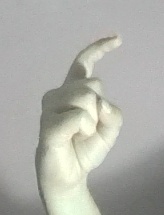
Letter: ra